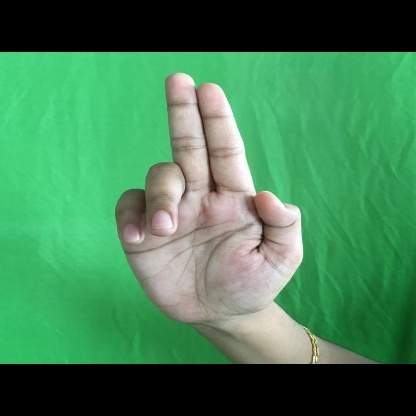
Mudra: Ardhapathaka